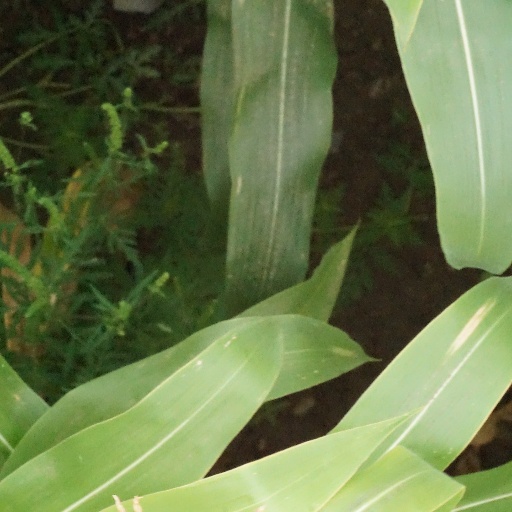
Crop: maize; corn